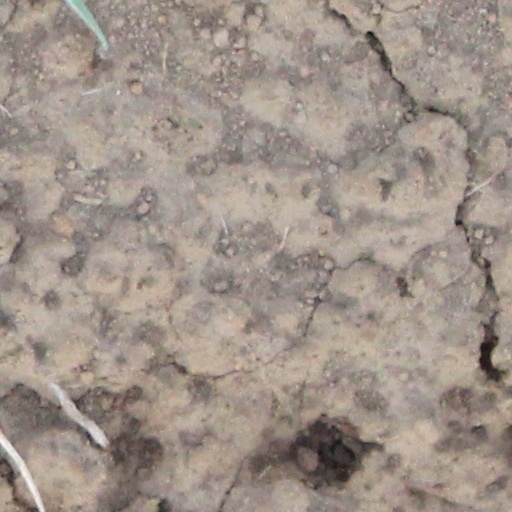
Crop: wheat